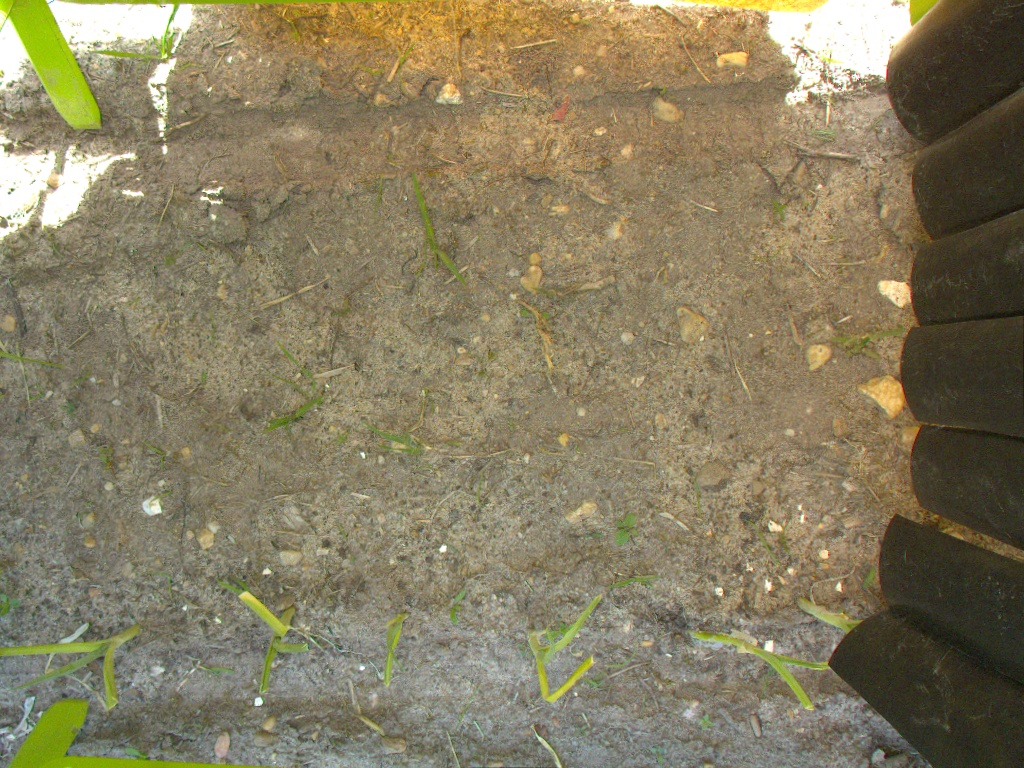
Crop: leek
Objects: stem_leek, stem_leek, stem_leek, stem_leek, stem_leek, stem_leek, leek, leek, leek, leek, leek, leek